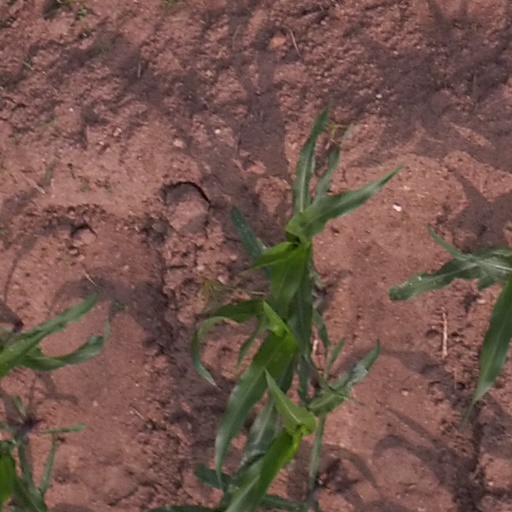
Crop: maize; corn